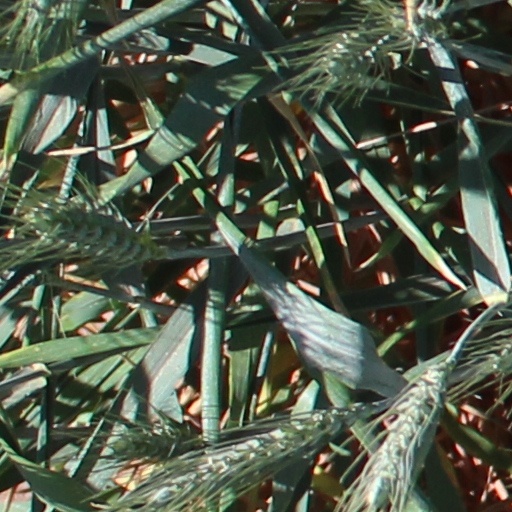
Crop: wheat